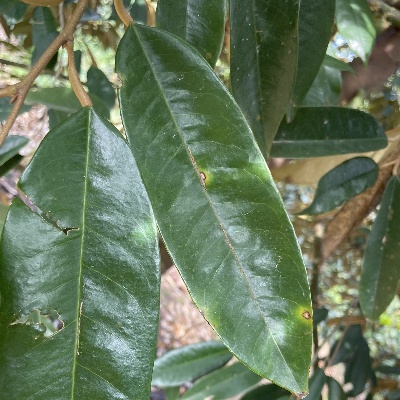
Label: Leaf_Phomopsis